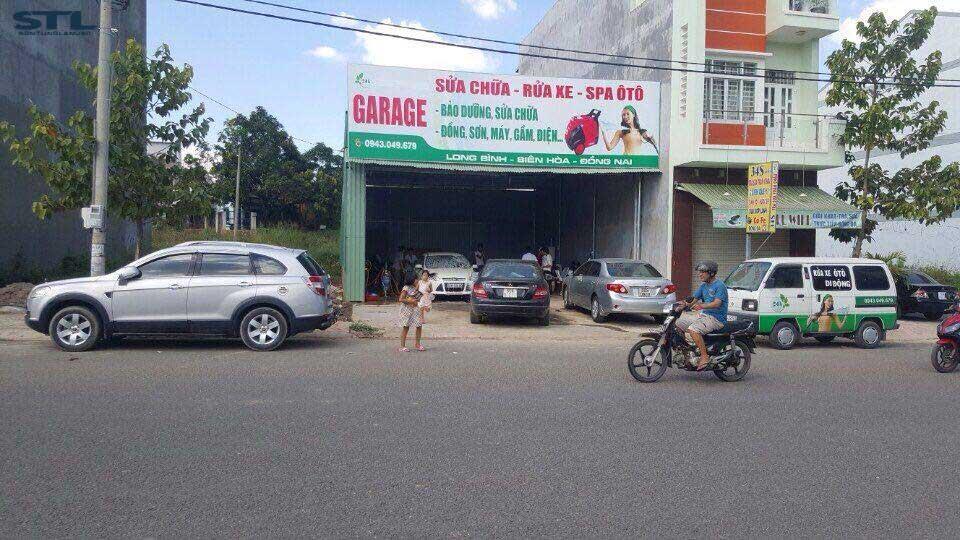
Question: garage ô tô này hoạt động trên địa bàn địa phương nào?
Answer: garage ô tô này hoạt động tại long bình, biên hòa, đồng nai